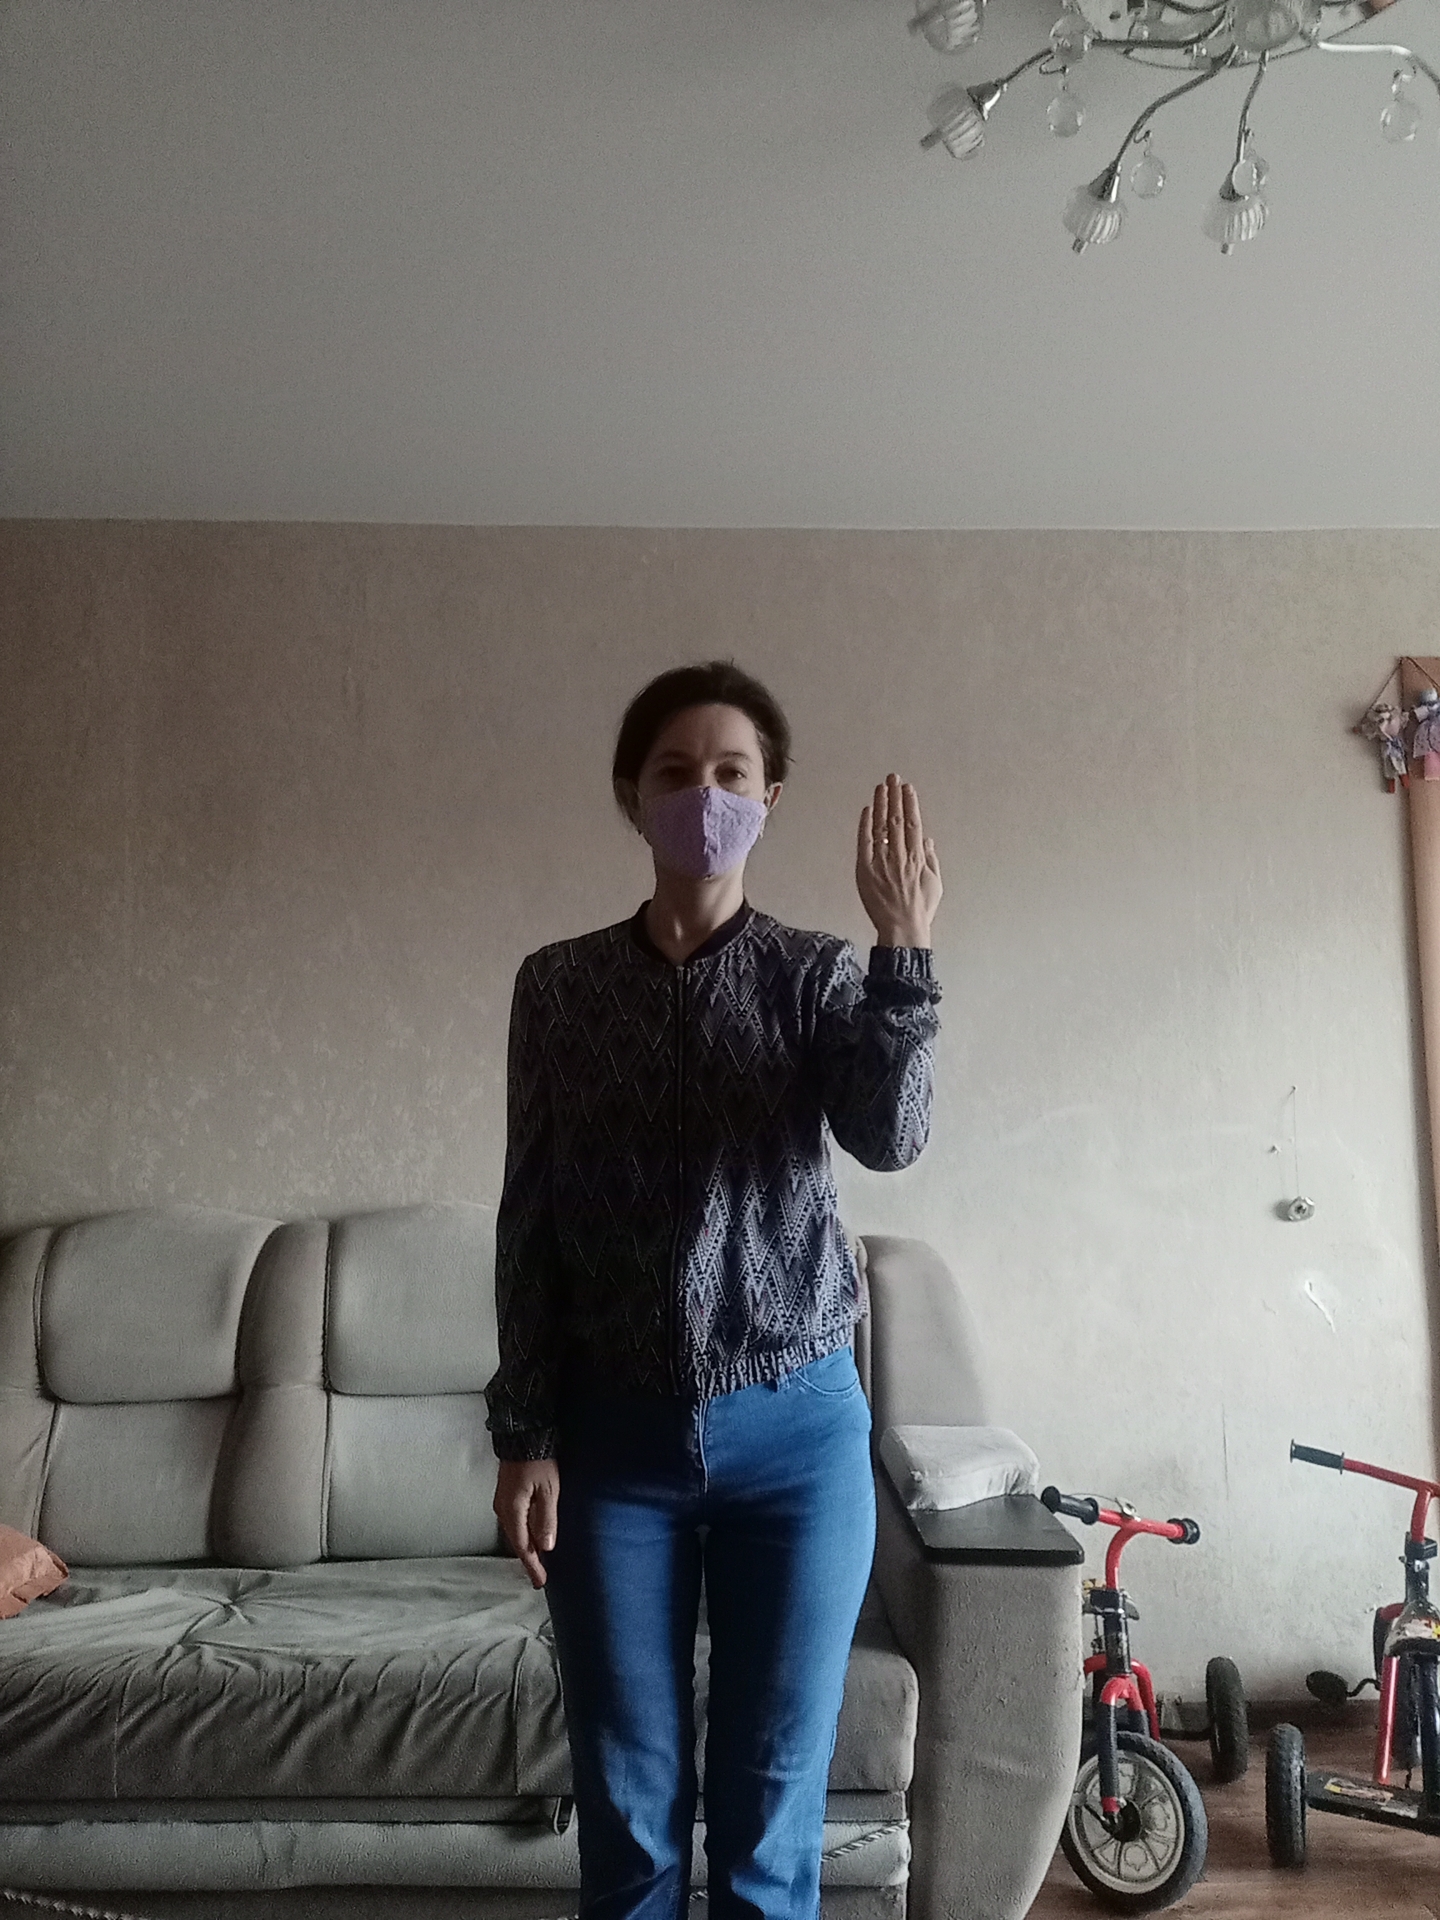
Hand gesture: stop_inverted